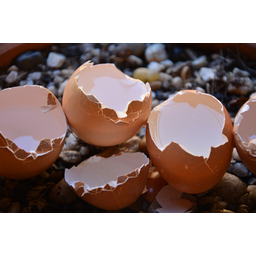
Label: eggshells